Chunchullo

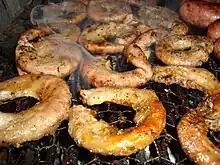
"Chunchulines" being roasted using charcoal.

is beef small intestine, which may be grilled or fried. It is consumed in many Latin American countries.